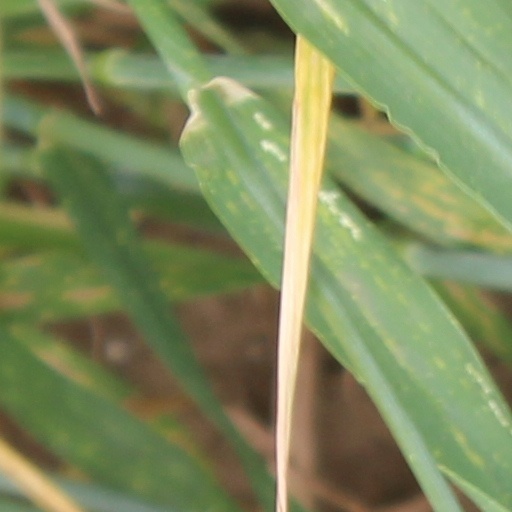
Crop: wheat